Bruno Touschek

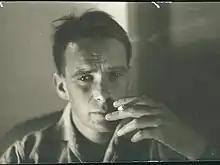
Touschek in 1955

Bruno Touschek (3 February 1921 – 25 May 1978) was an Austrian physicist, a survivor of the Holocaust, and initiator of research on electron-positron colliders.